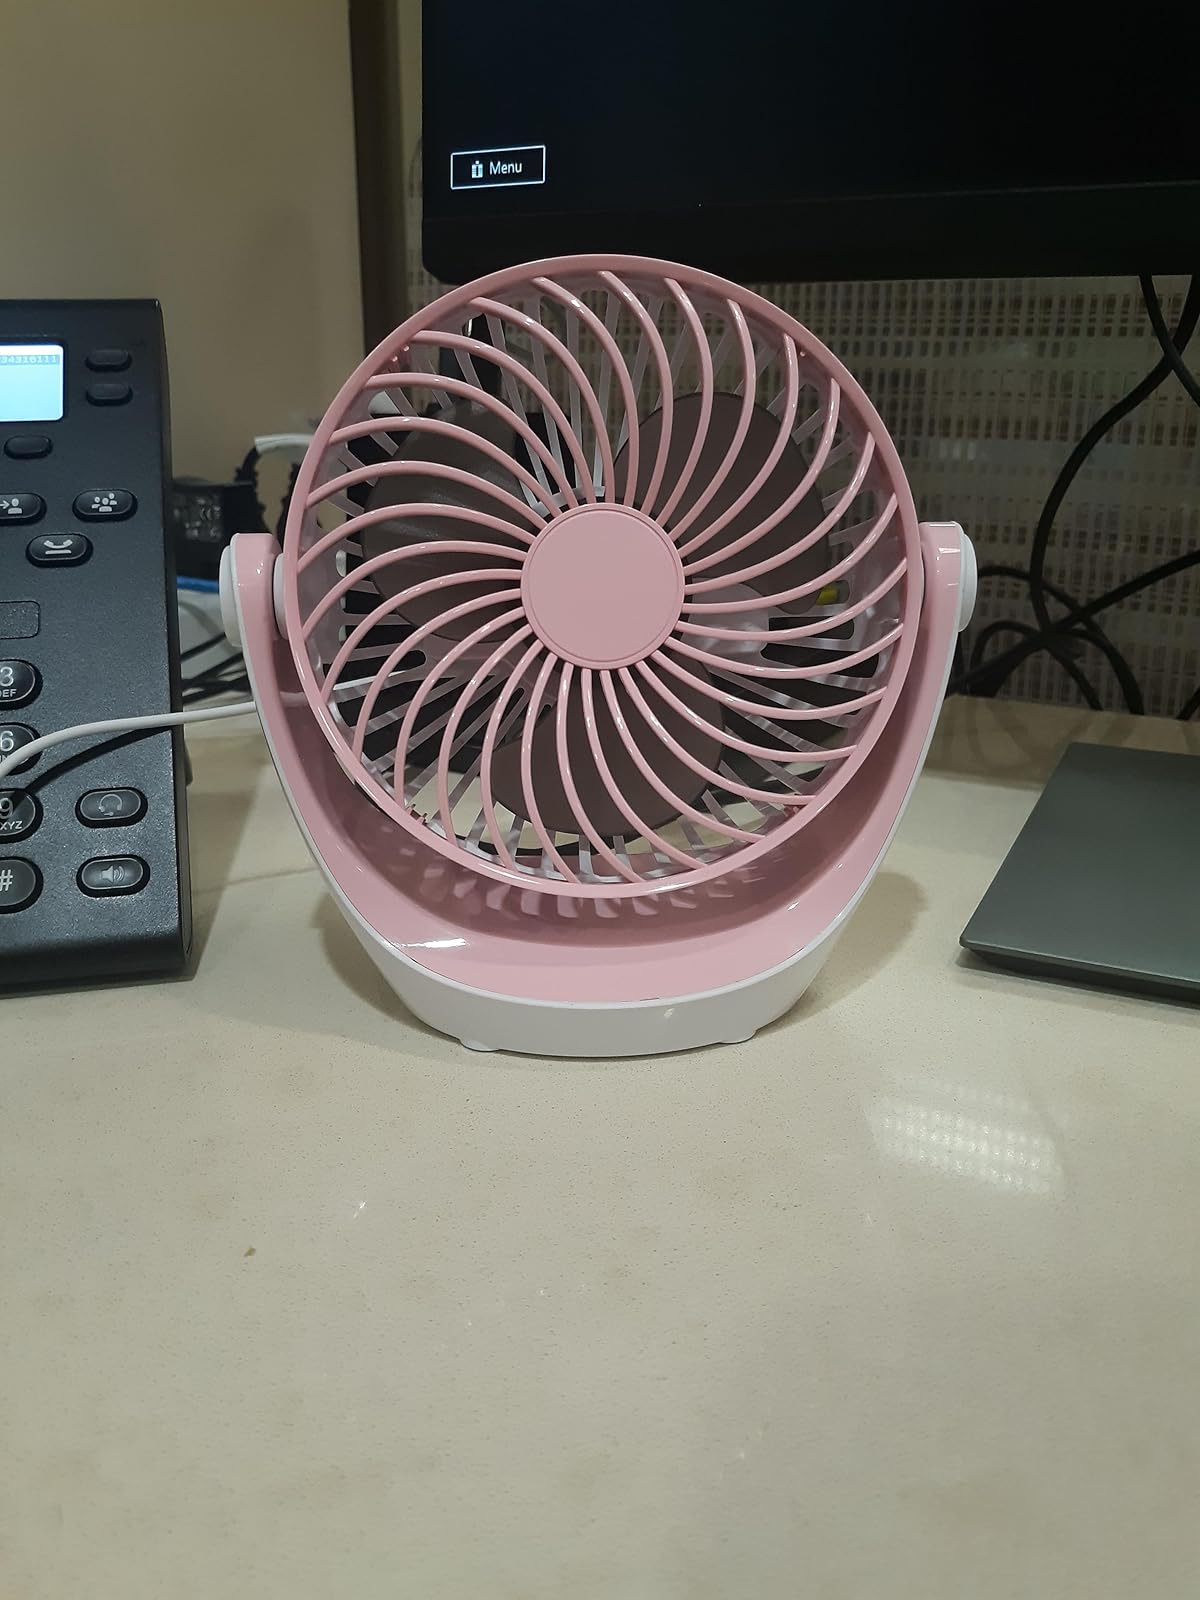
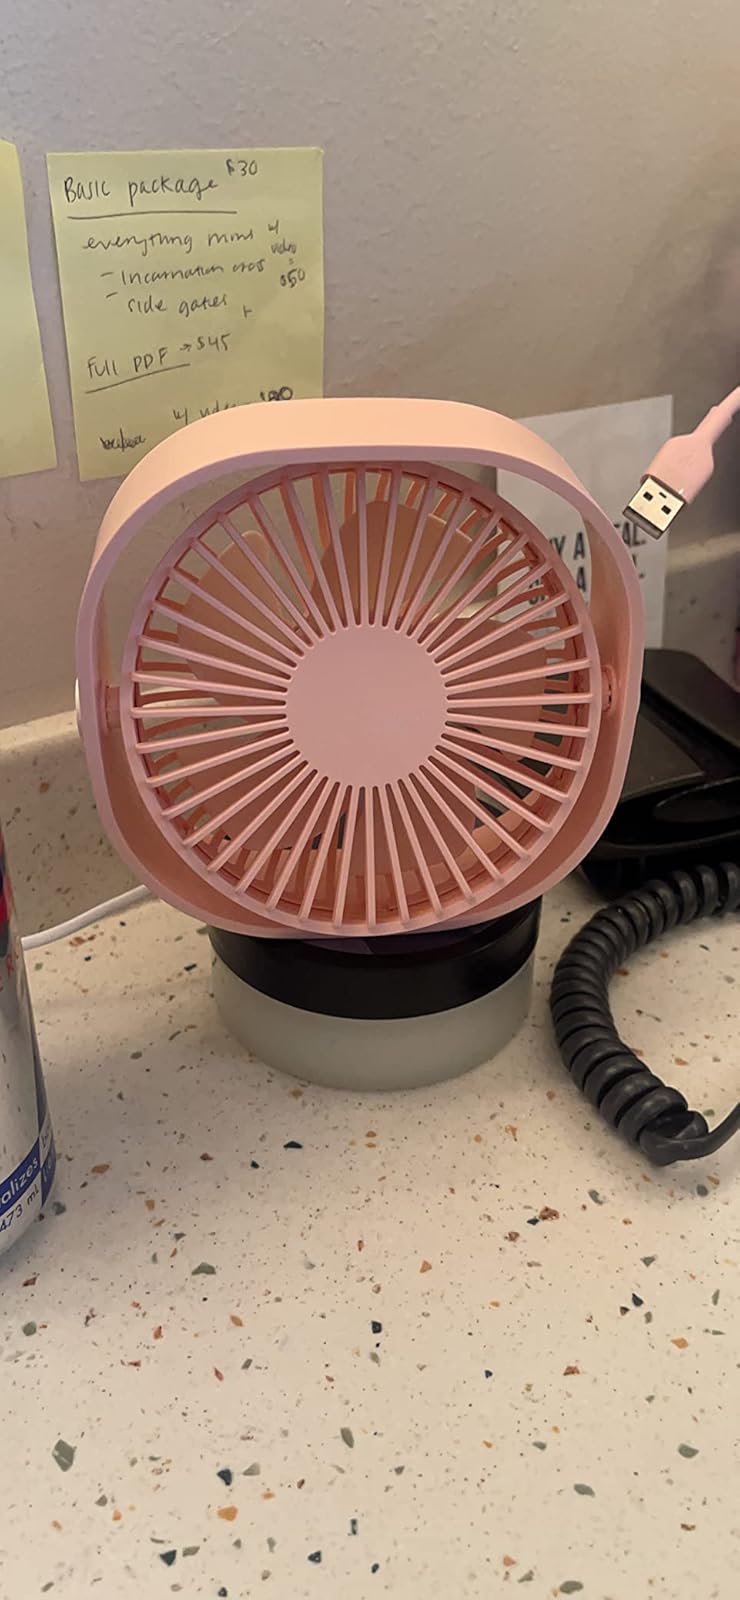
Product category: fan
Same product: no